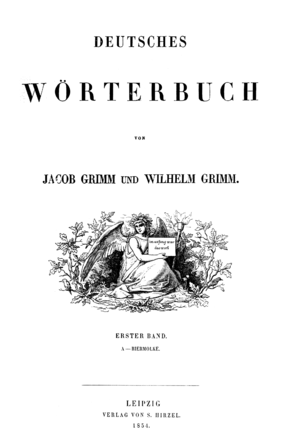
L'Académie des sciences de Berlin-Brandebourg est une académie des sciences fondée en 1992 par un contrat entre les Länder de Berlin et Brandebourg. Son siège est Berlin et Potsdam. L'Académie est un établissement public autonome.
Les frères Grimm étaient deux linguistes, philologues et collecteurs de contes de langue allemande : Jacob Grimm, né le 4 janvier 1785 à Hanau et mort le 20 septembre 1863 à Berlin, et Wilhelm Grimm, né le 24 février 1786 à Hanau et mort le 16 décembre 1859 à Berlin.
Le Deutsches Wörterbuch est le plus important dictionnaire d'allemand depuis le XVIᵉ siècle. Il comprend à l'origine trente-deux volumes dont la publication s'est étalée entre 1854 et 1961. Un volume supplémentaire reprenant des sources a été ajouté en 1971. Commencé par les frères Grimm, il est pour cette raison appelé le dictionnaire de Grimm. Il s'agit non d'un dictionnaire d'usage à portée normative mais d'un dictionnaire historique qui retrace l'histoire de chaque mot à l'aide de nombreuses citations.